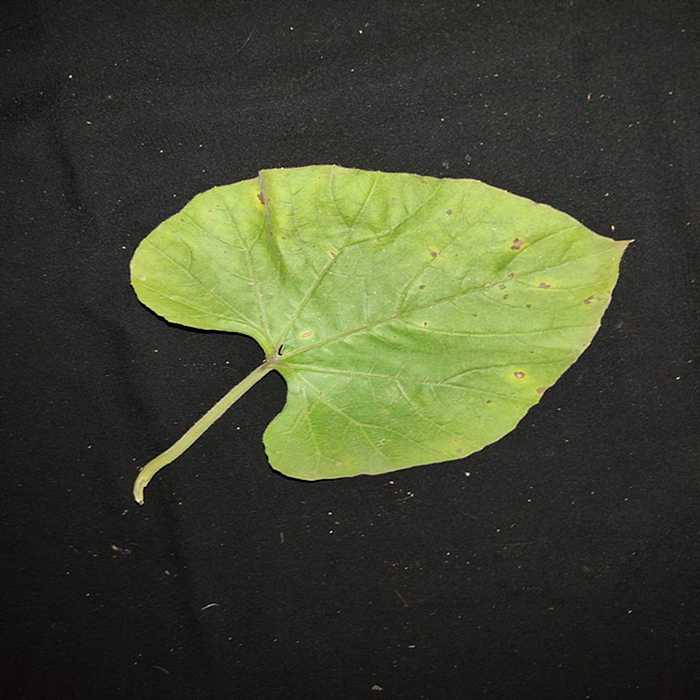
Plant: Bottle gourd
Label: Anthracnose